World's Columbian Exposition

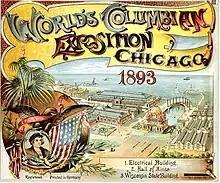
An advertisement for the Exposition, depicting a portrait of Christopher Columbus

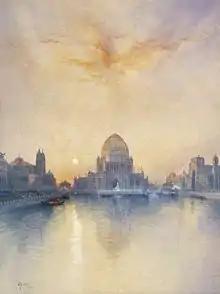
Thomas Moran – "Chicago World's Fair" – Brooklyn Museum painting of the Administration Building

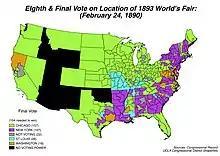
The regional vote breakdown of the eighth World's Fair location selection ballot in the United States House of Representatives

Many prominent civic, professional, and commercial leaders from around the United States helped finance, coordinate, and manage the Fair, including Chicago shoe company owner Charles H. Schwab, Chicago railroad and manufacturing magnate John Whitfield Bunn, and Connecticut banking, insurance, and iron products magnate Milo Barnum Richardson, among many others.